Diego de Argumosa

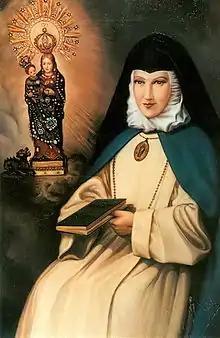
Sor Patrocinio

In 1830, Spanish nun Sor Patrocinio claimed to be afflicted with stigmata, which appeared on her hands, feet, and side. Her fame spread quickly, and before she turned 25 she was considered a living saint. Religious people flocked to the convent where she lived: common people, aristocrats, and courtesans of Queen Isabel II and her husband Francis, Duke of Cádiz.